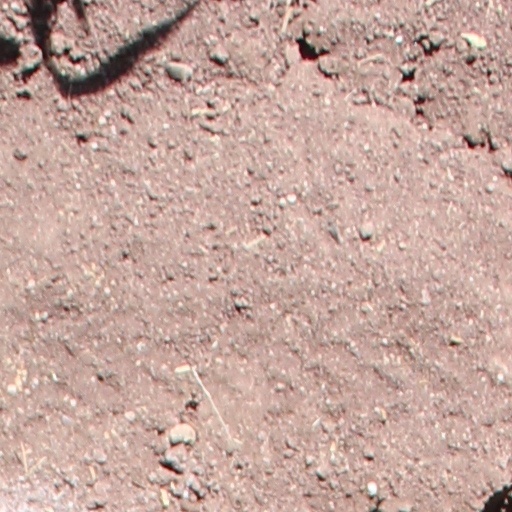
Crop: wheat